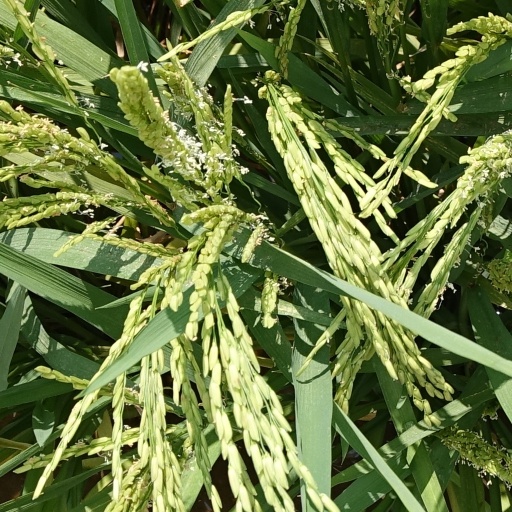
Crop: rice